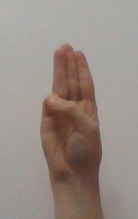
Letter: thaa